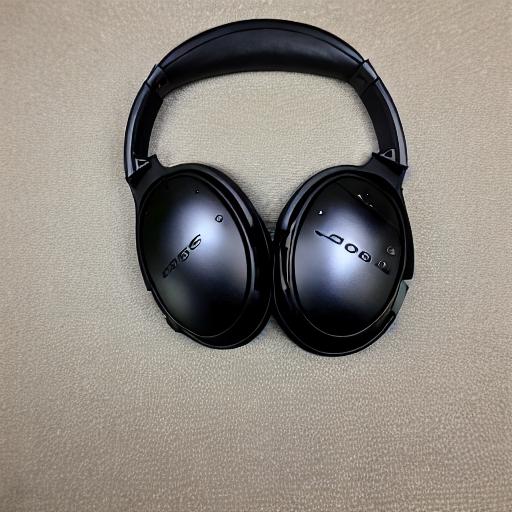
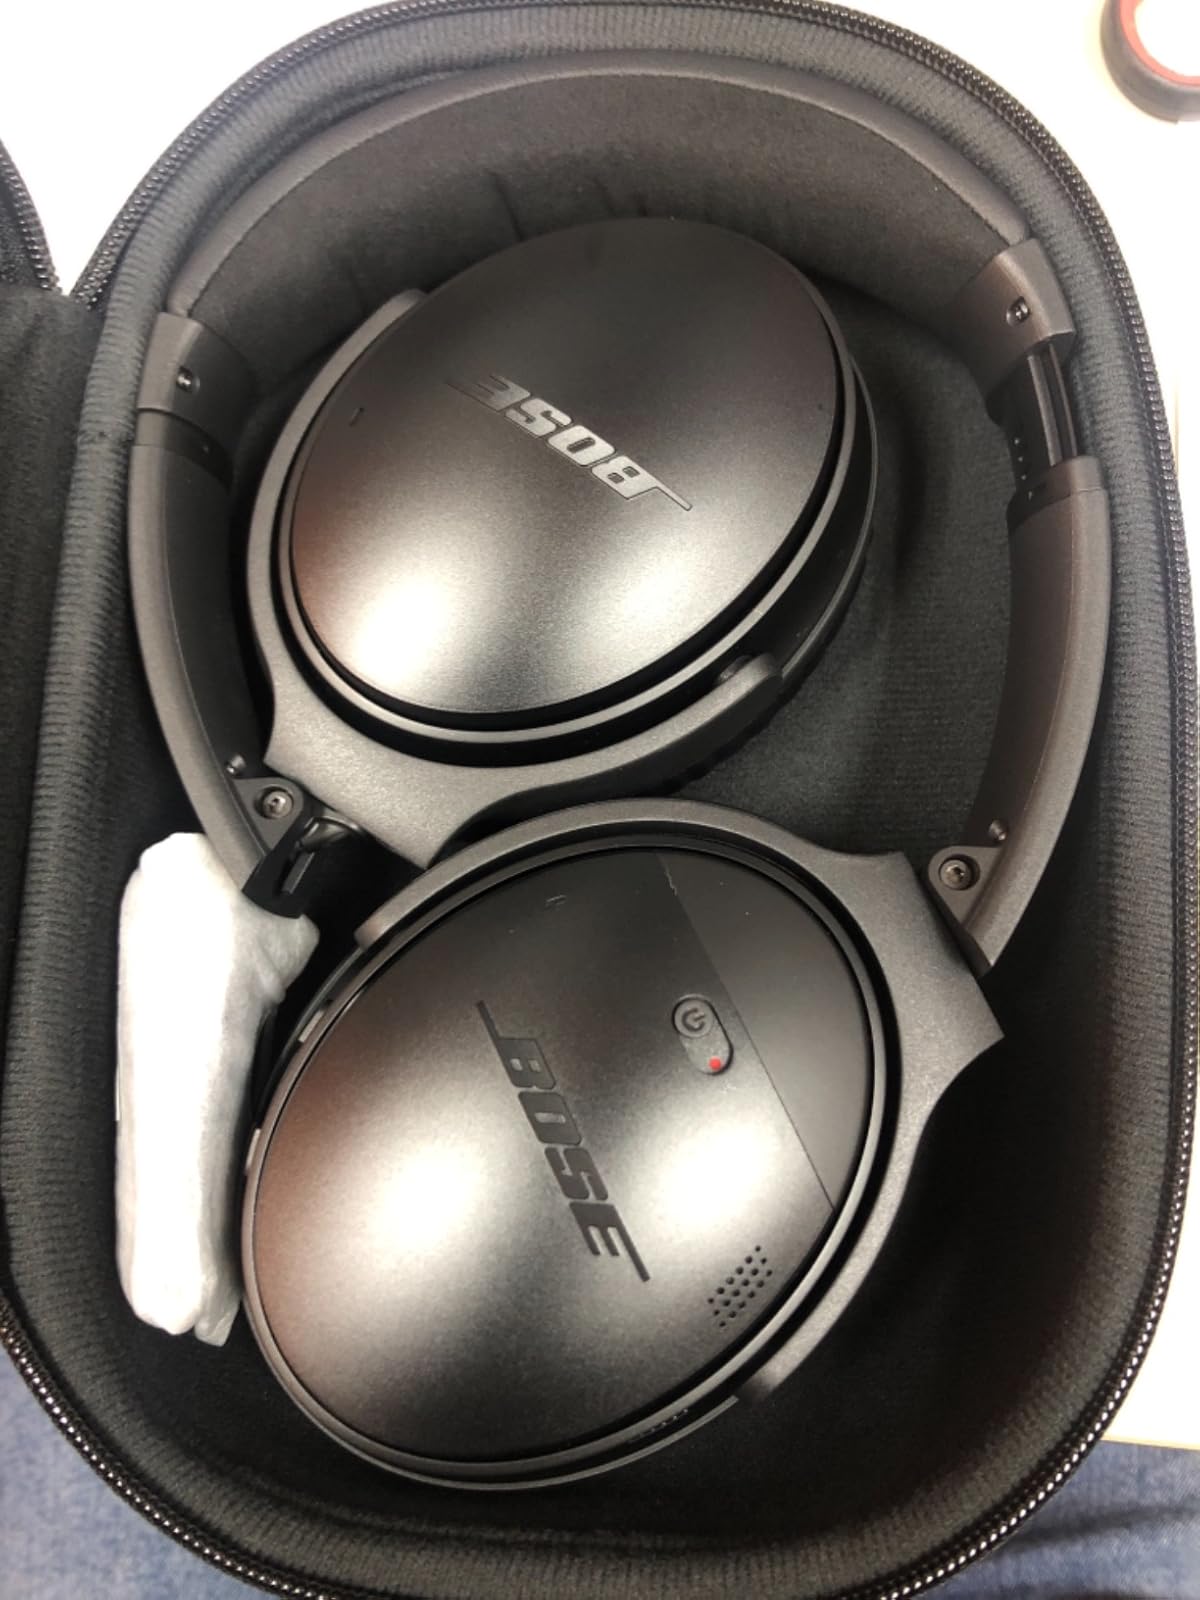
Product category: headphones
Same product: no